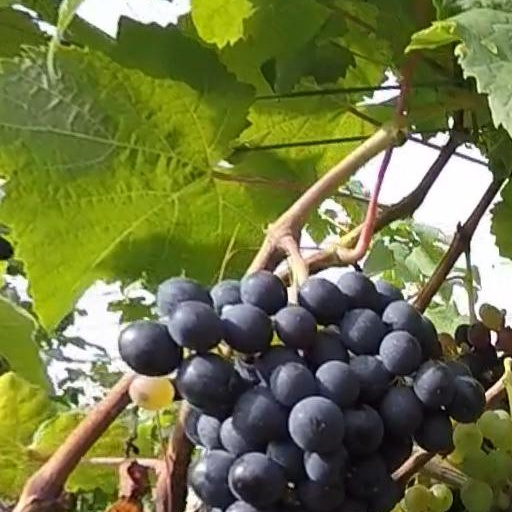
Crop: grape